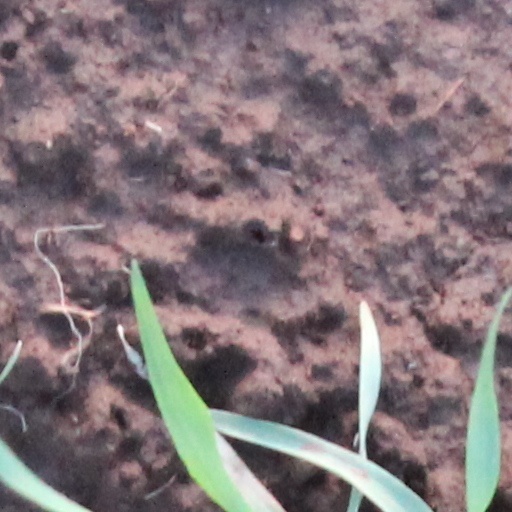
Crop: wheat